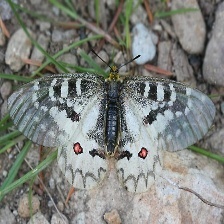
Species: CLODIUS PARNASSIAN